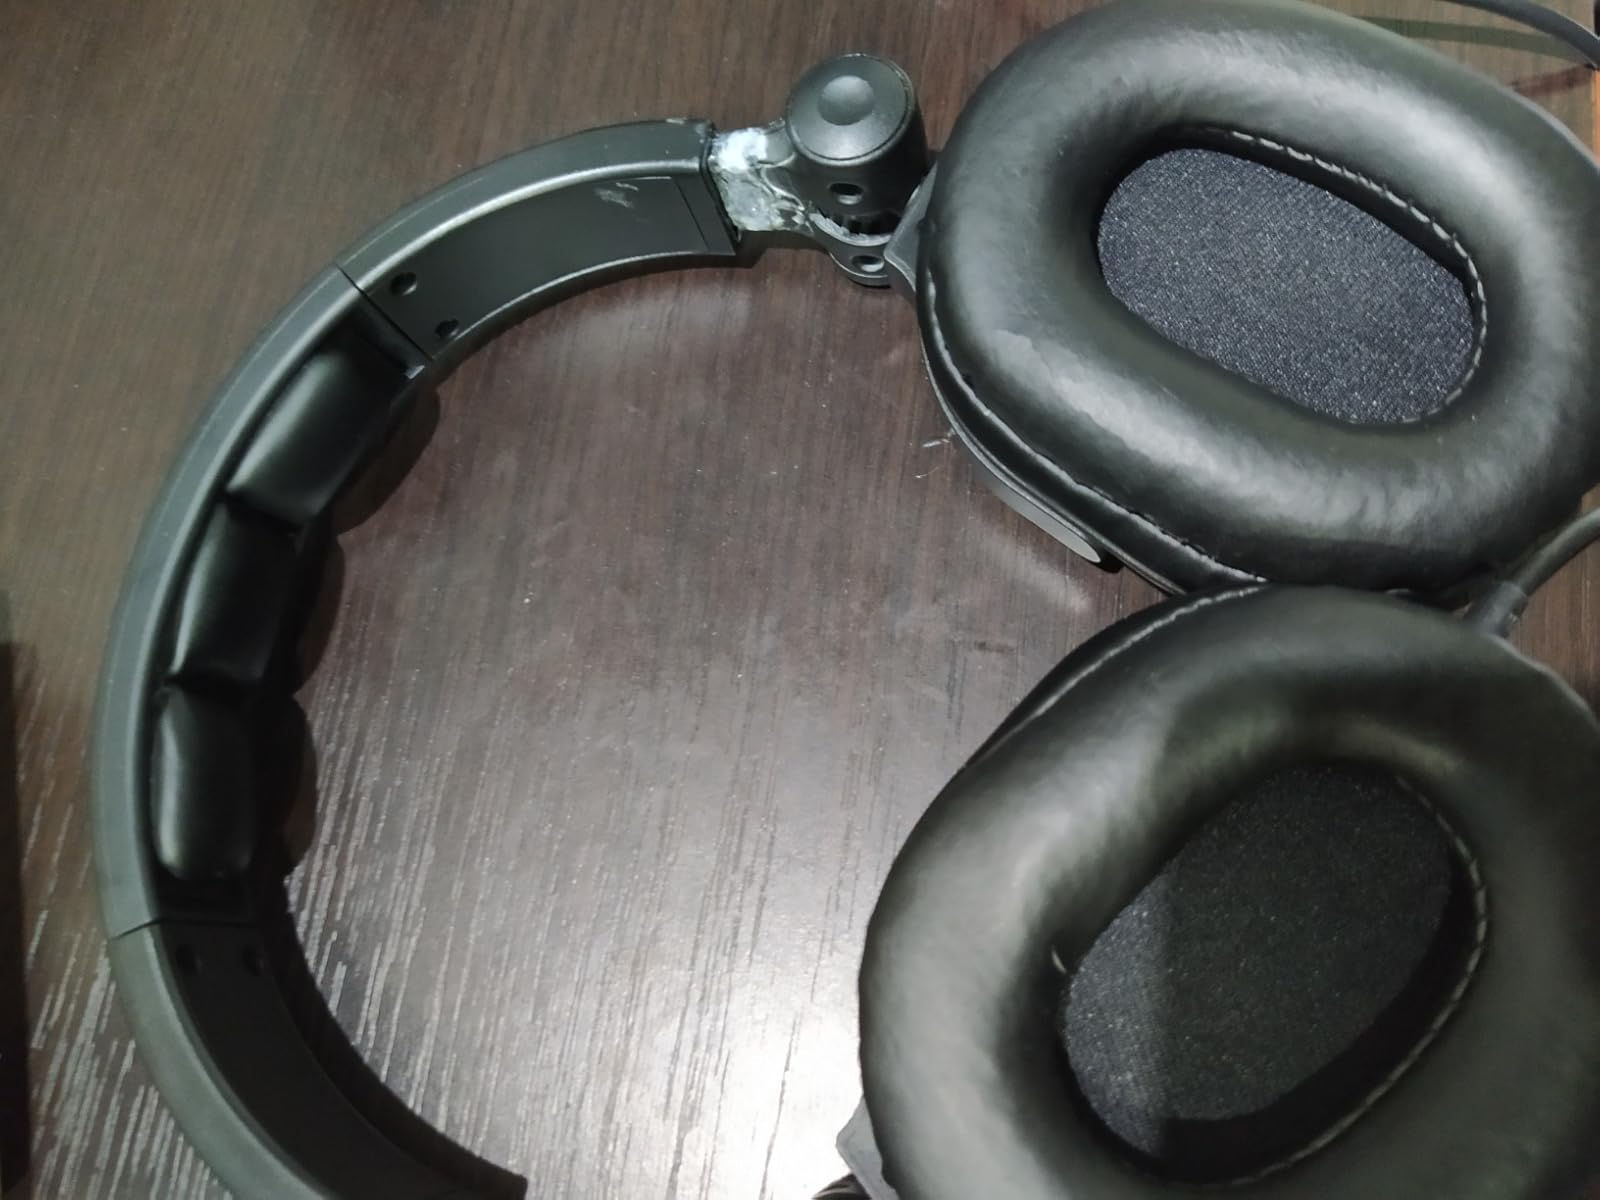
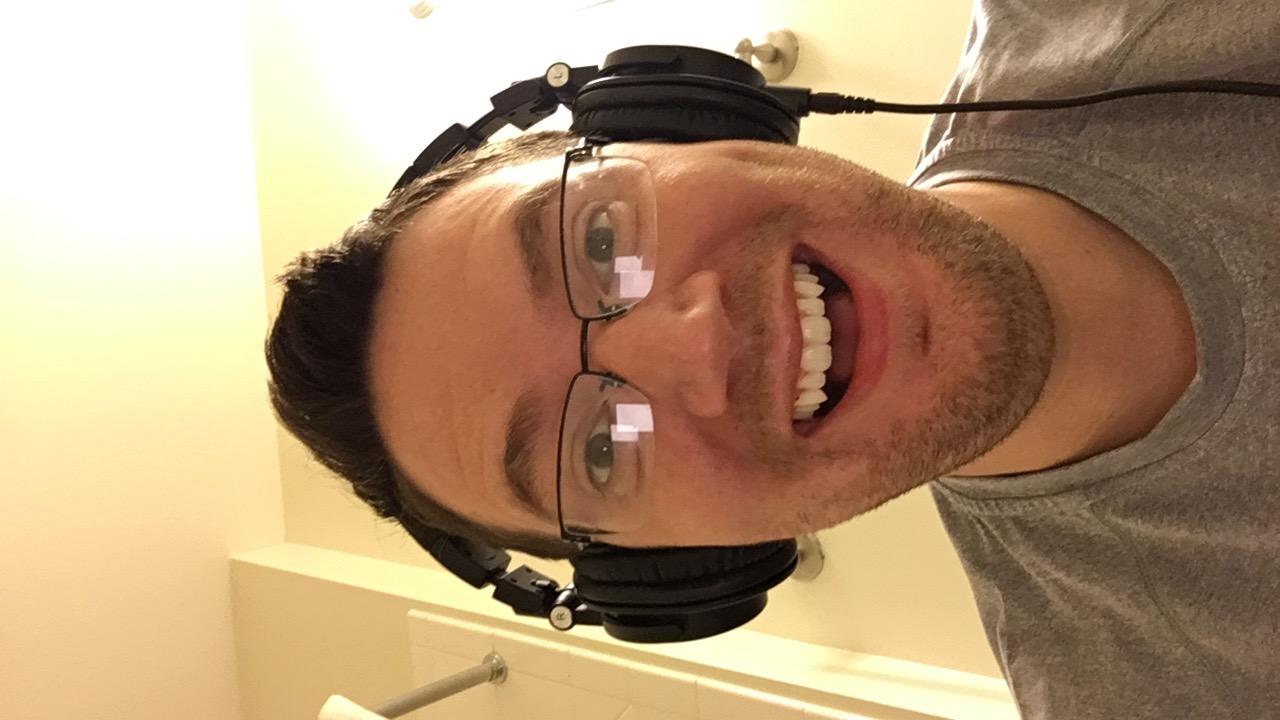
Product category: headphones
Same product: no